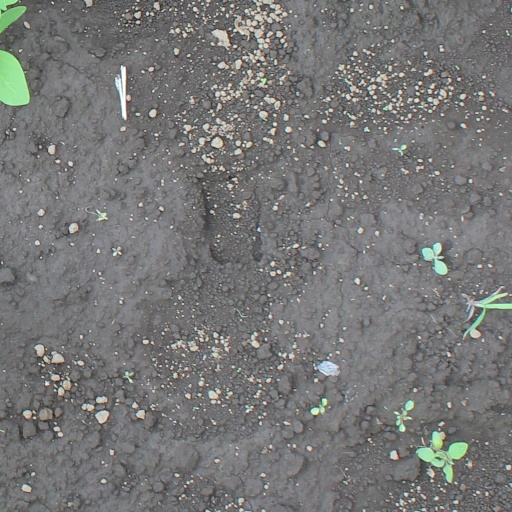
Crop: soybean